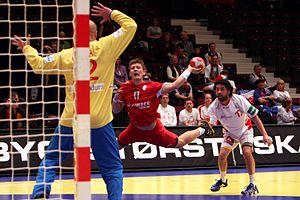
Lasse Svan Hansen, né le 31 août 1983 à Stevns, est un handballeur danois jouant au poste d'ailier droit.